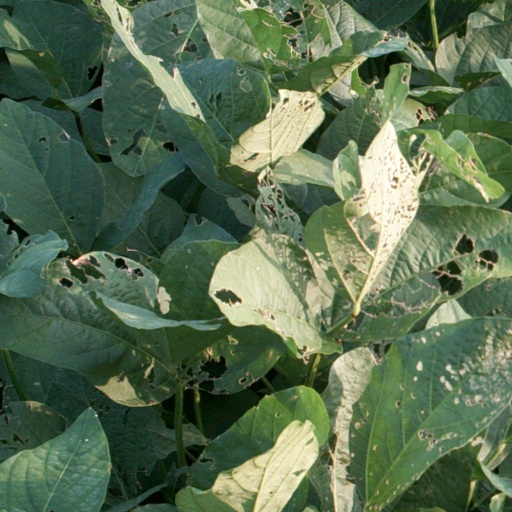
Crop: soybean